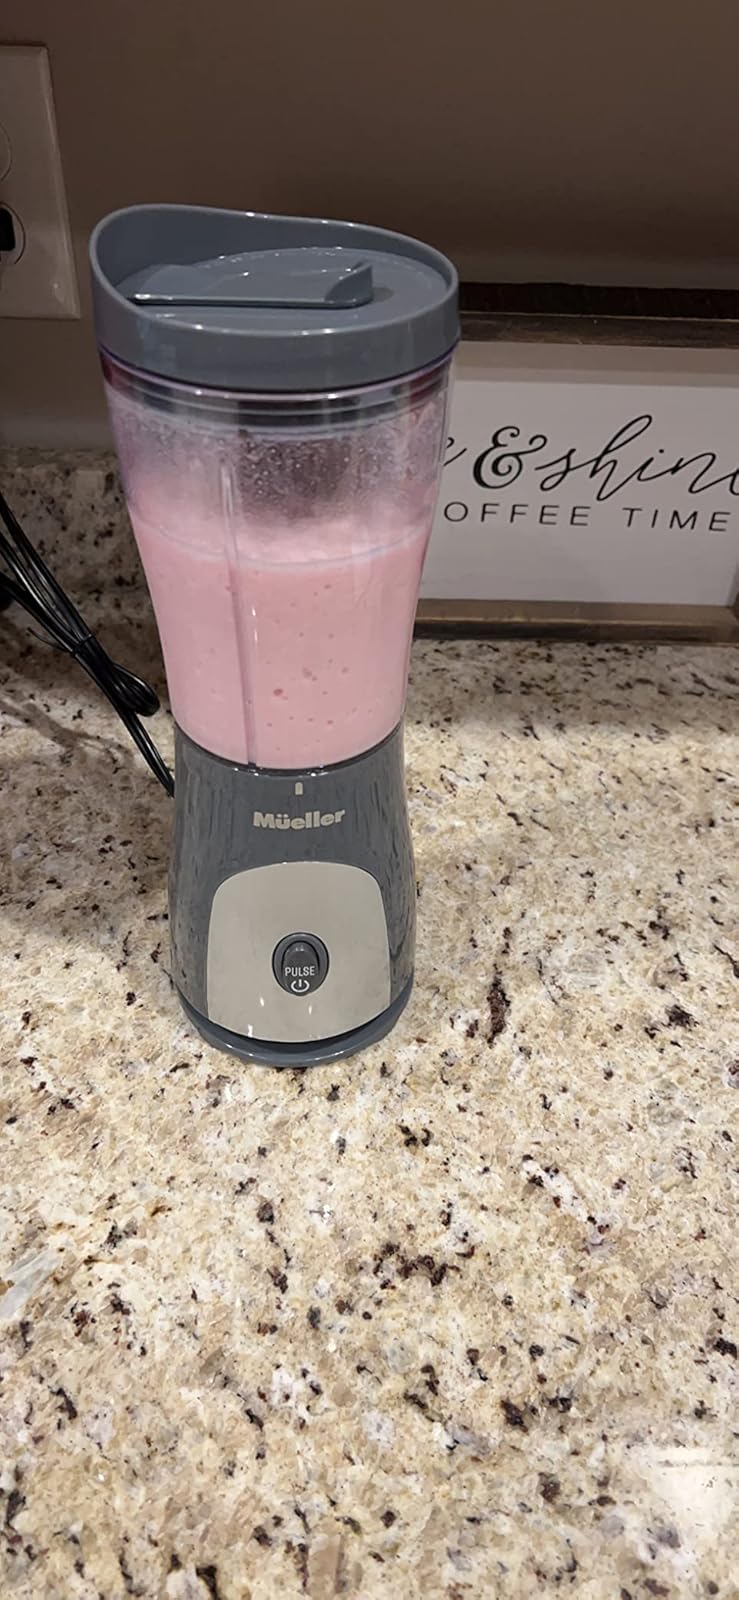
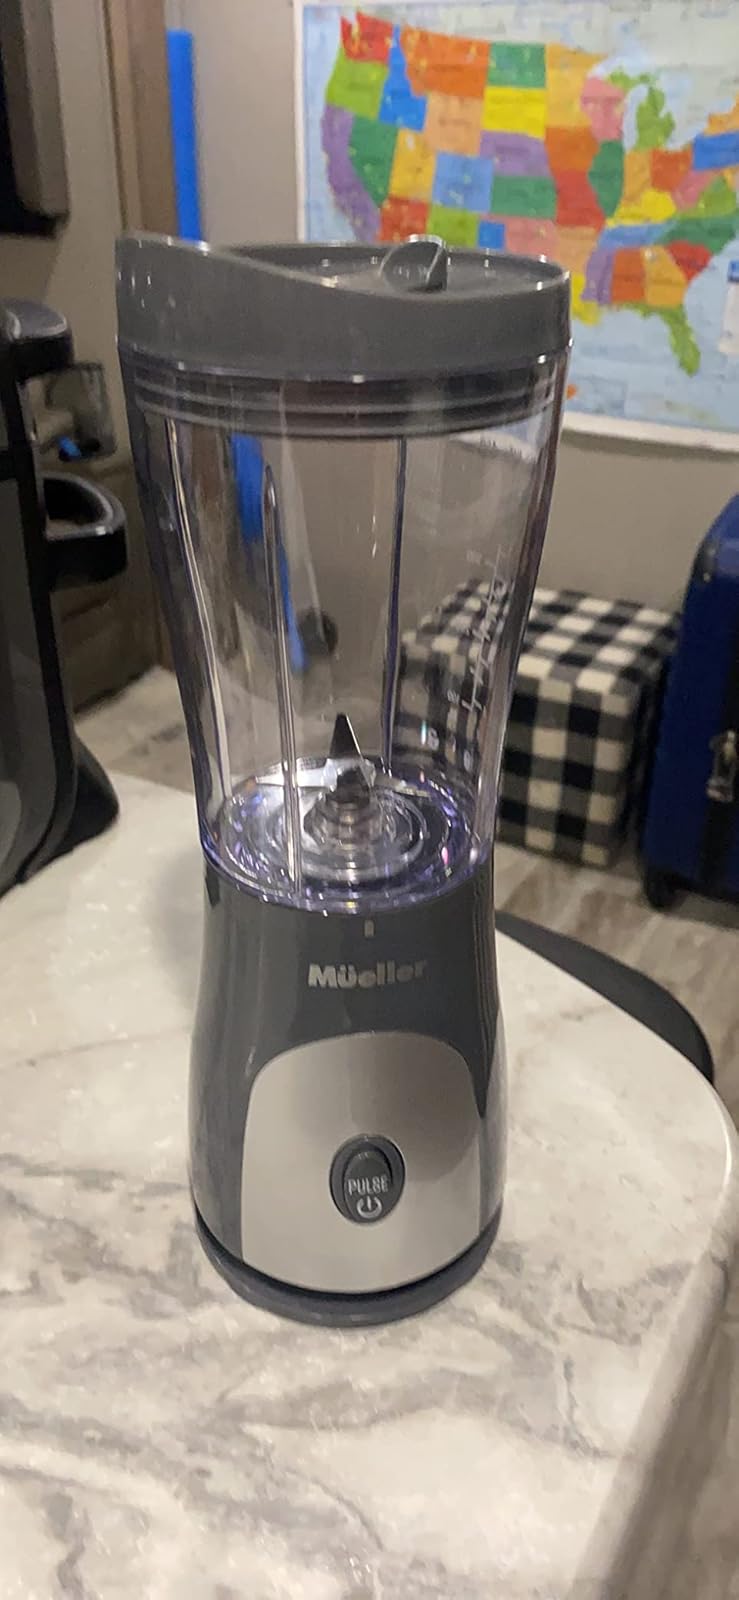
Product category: items_blender
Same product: yes